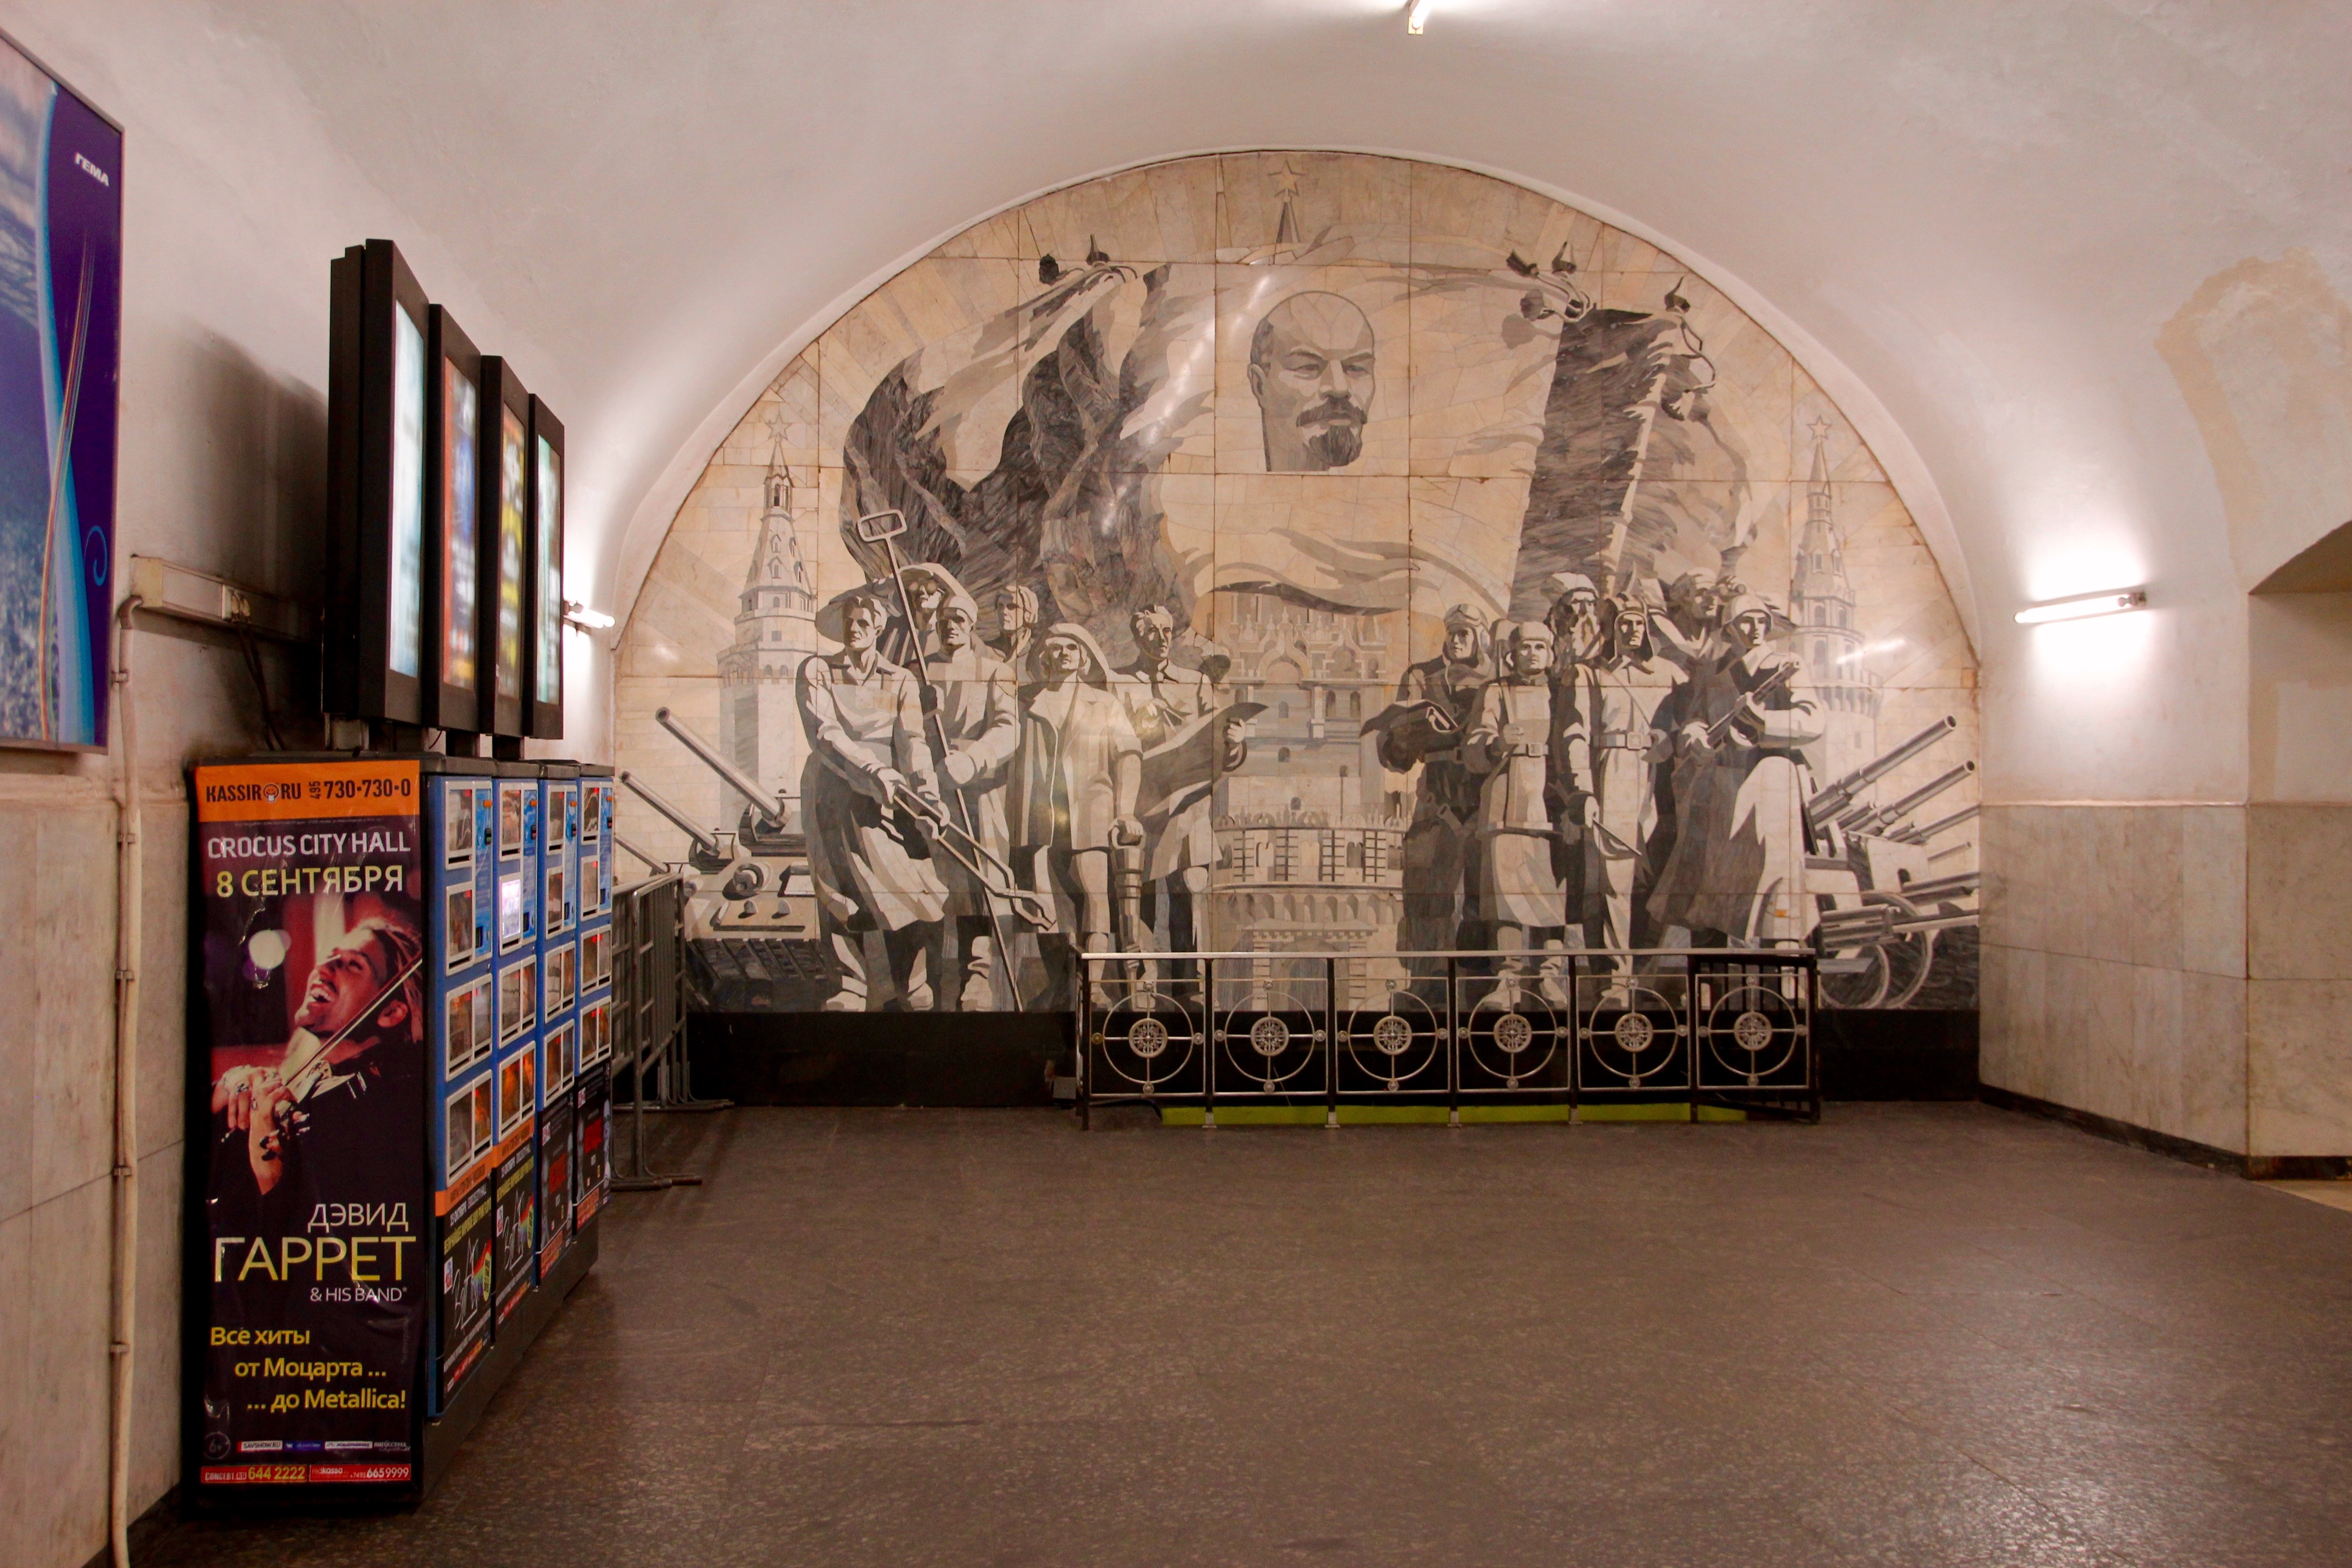
monument, metro, hall, tourism, interior design, old town, capital, art, moscow, tourist attraction, estate, russia, historically, east, art gallery, soviet union